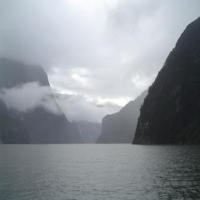
Weather: cloudy or overcast